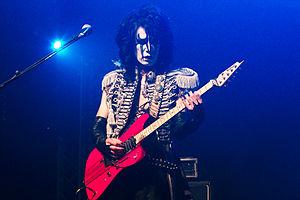
Seikima-II en concert à Japan Expo 2010 (Paris, France).